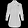
Label: Shirt